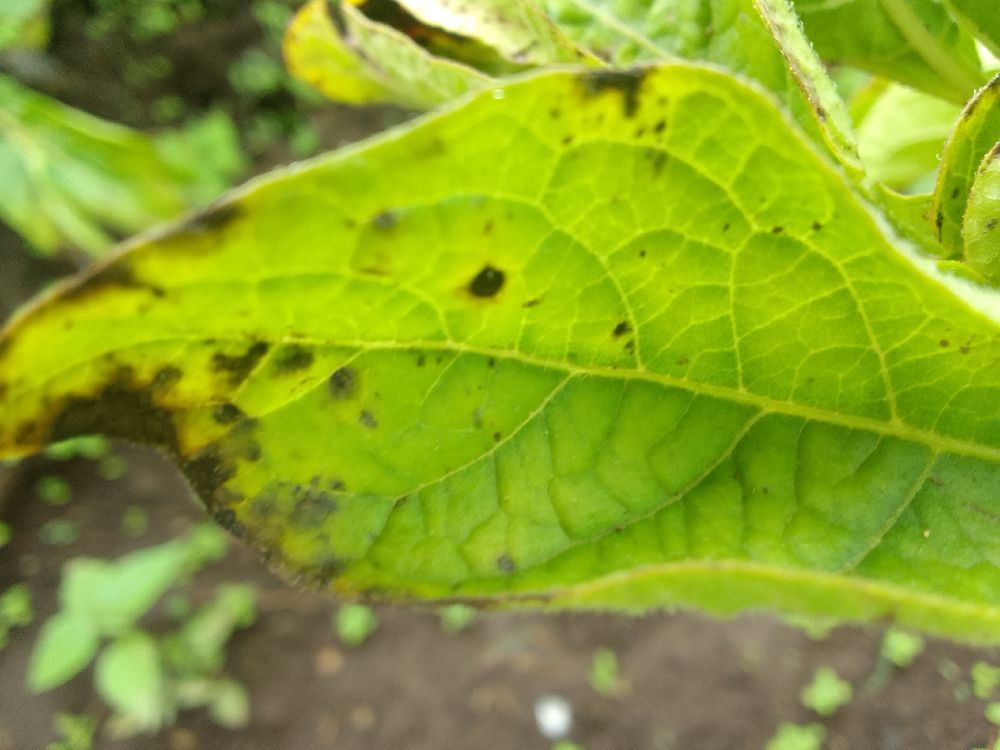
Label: Early blight